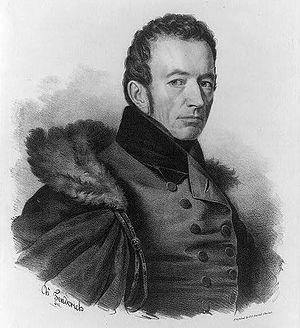
La seconde guerre séminole, également connue sous le nom de guerre de Floride, est un conflit qui se déroula de 1835 à 1842 en Floride entre divers groupes d'Amérindiens, connus sous le nom générique de Séminoles, et les États-Unis. Elle fait partie d'une série de conflits appelés les guerres séminoles. La seconde guerre séminole, souvent appelée la Guerre séminole, fut la plus coûteuse des guerres indiennes et l'une des plus longues que menèrent les États-Unis. Elle fut aussi l'une des premières guerres de guérilla, préfigurant sans doute ce qu'allait être les guerres de guérilla au XXᵉ siècle.